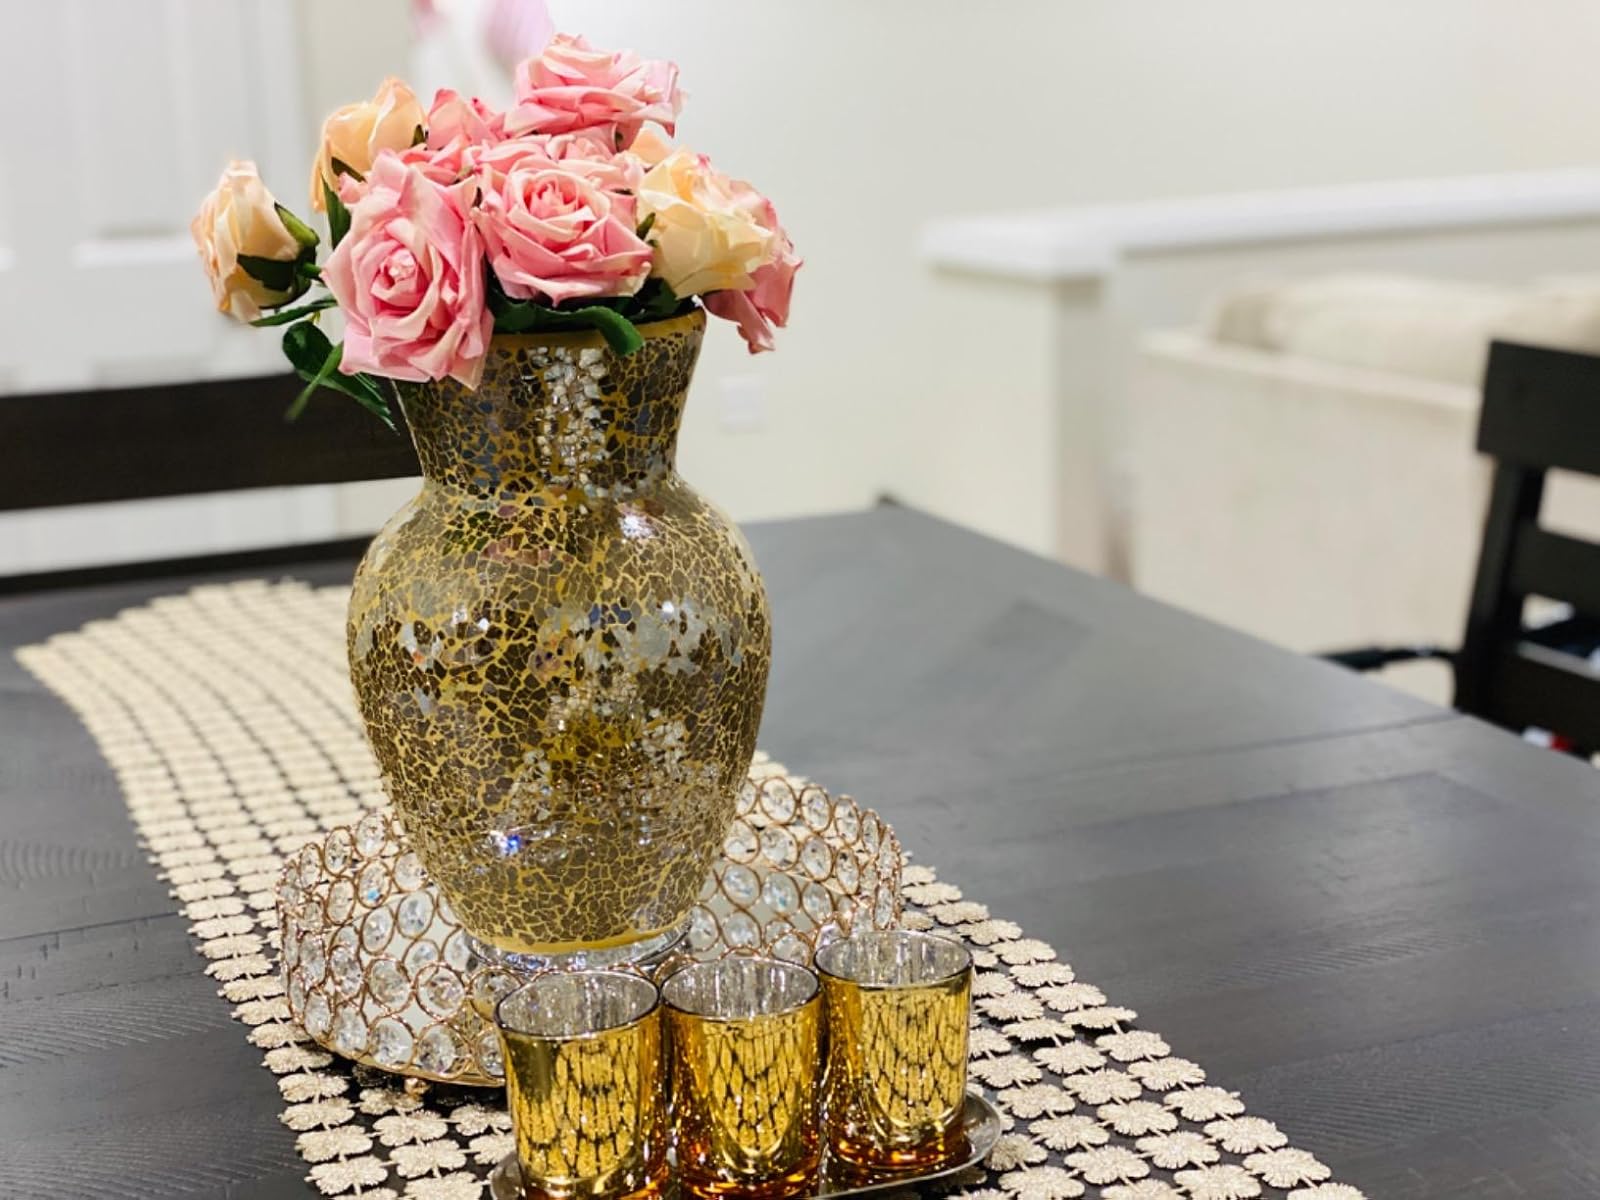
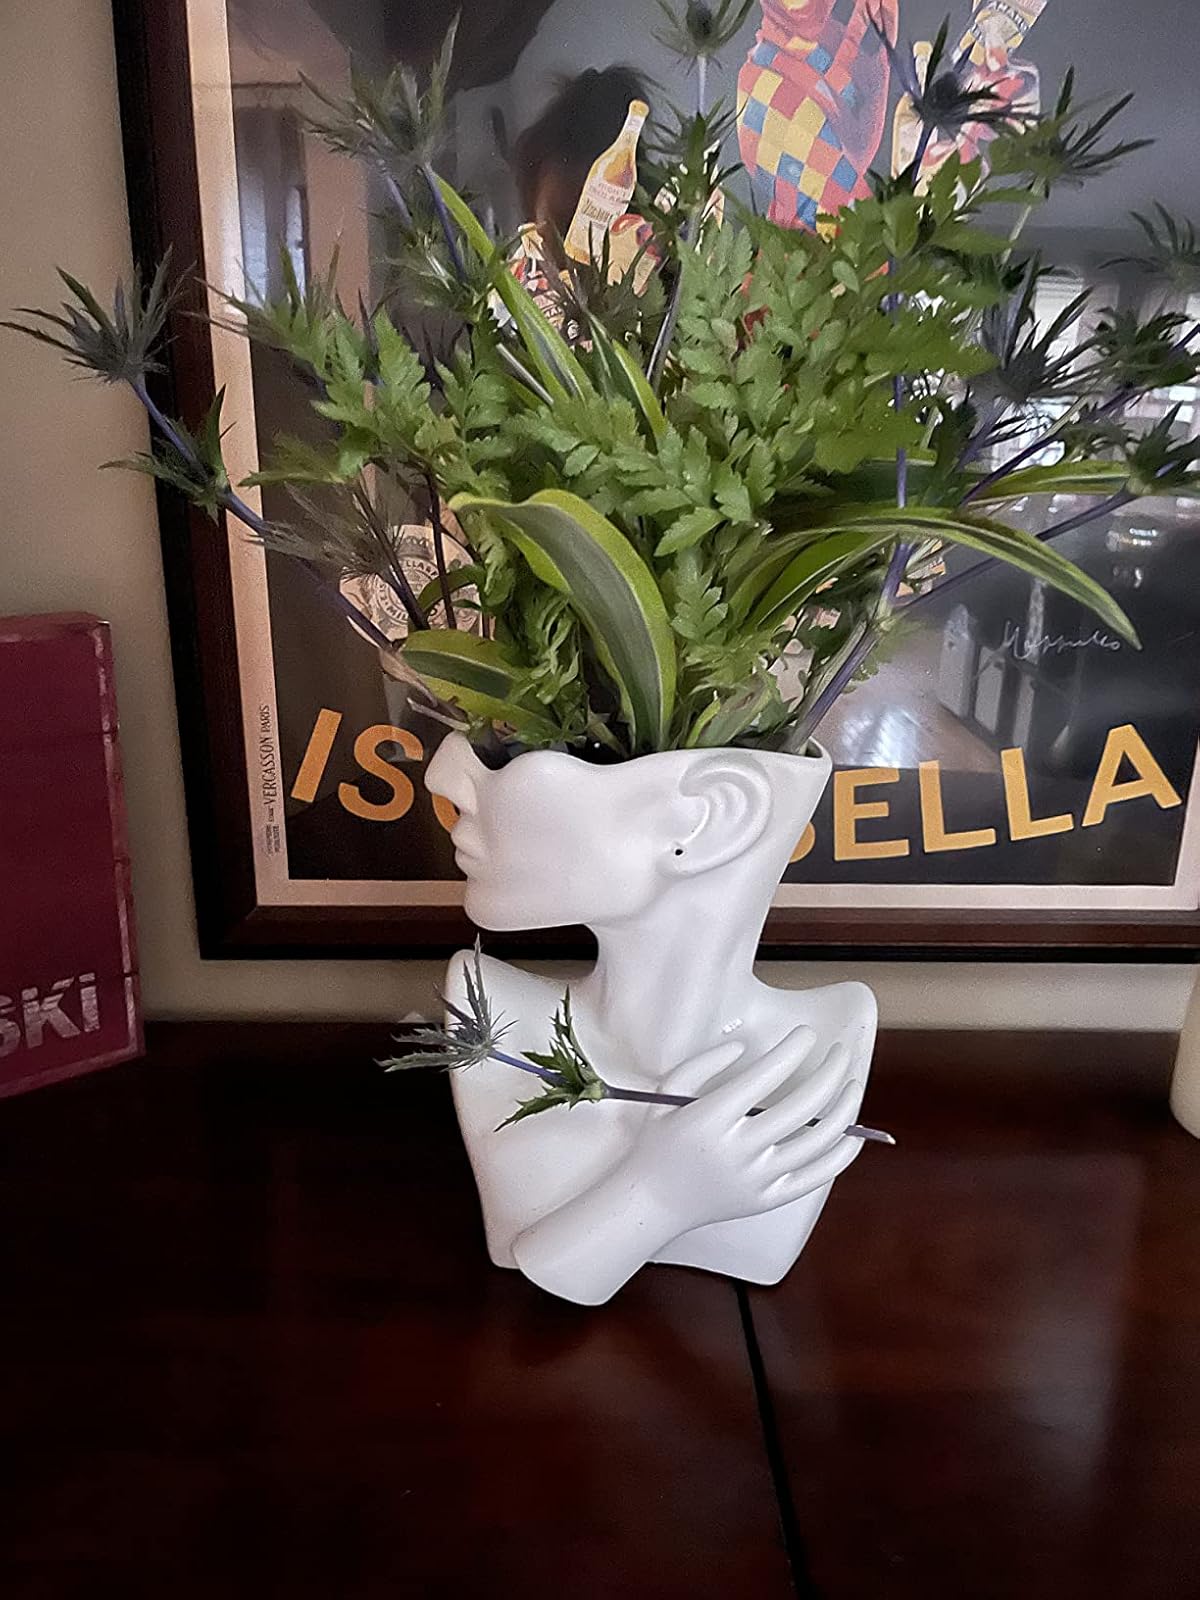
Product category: vase
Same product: no